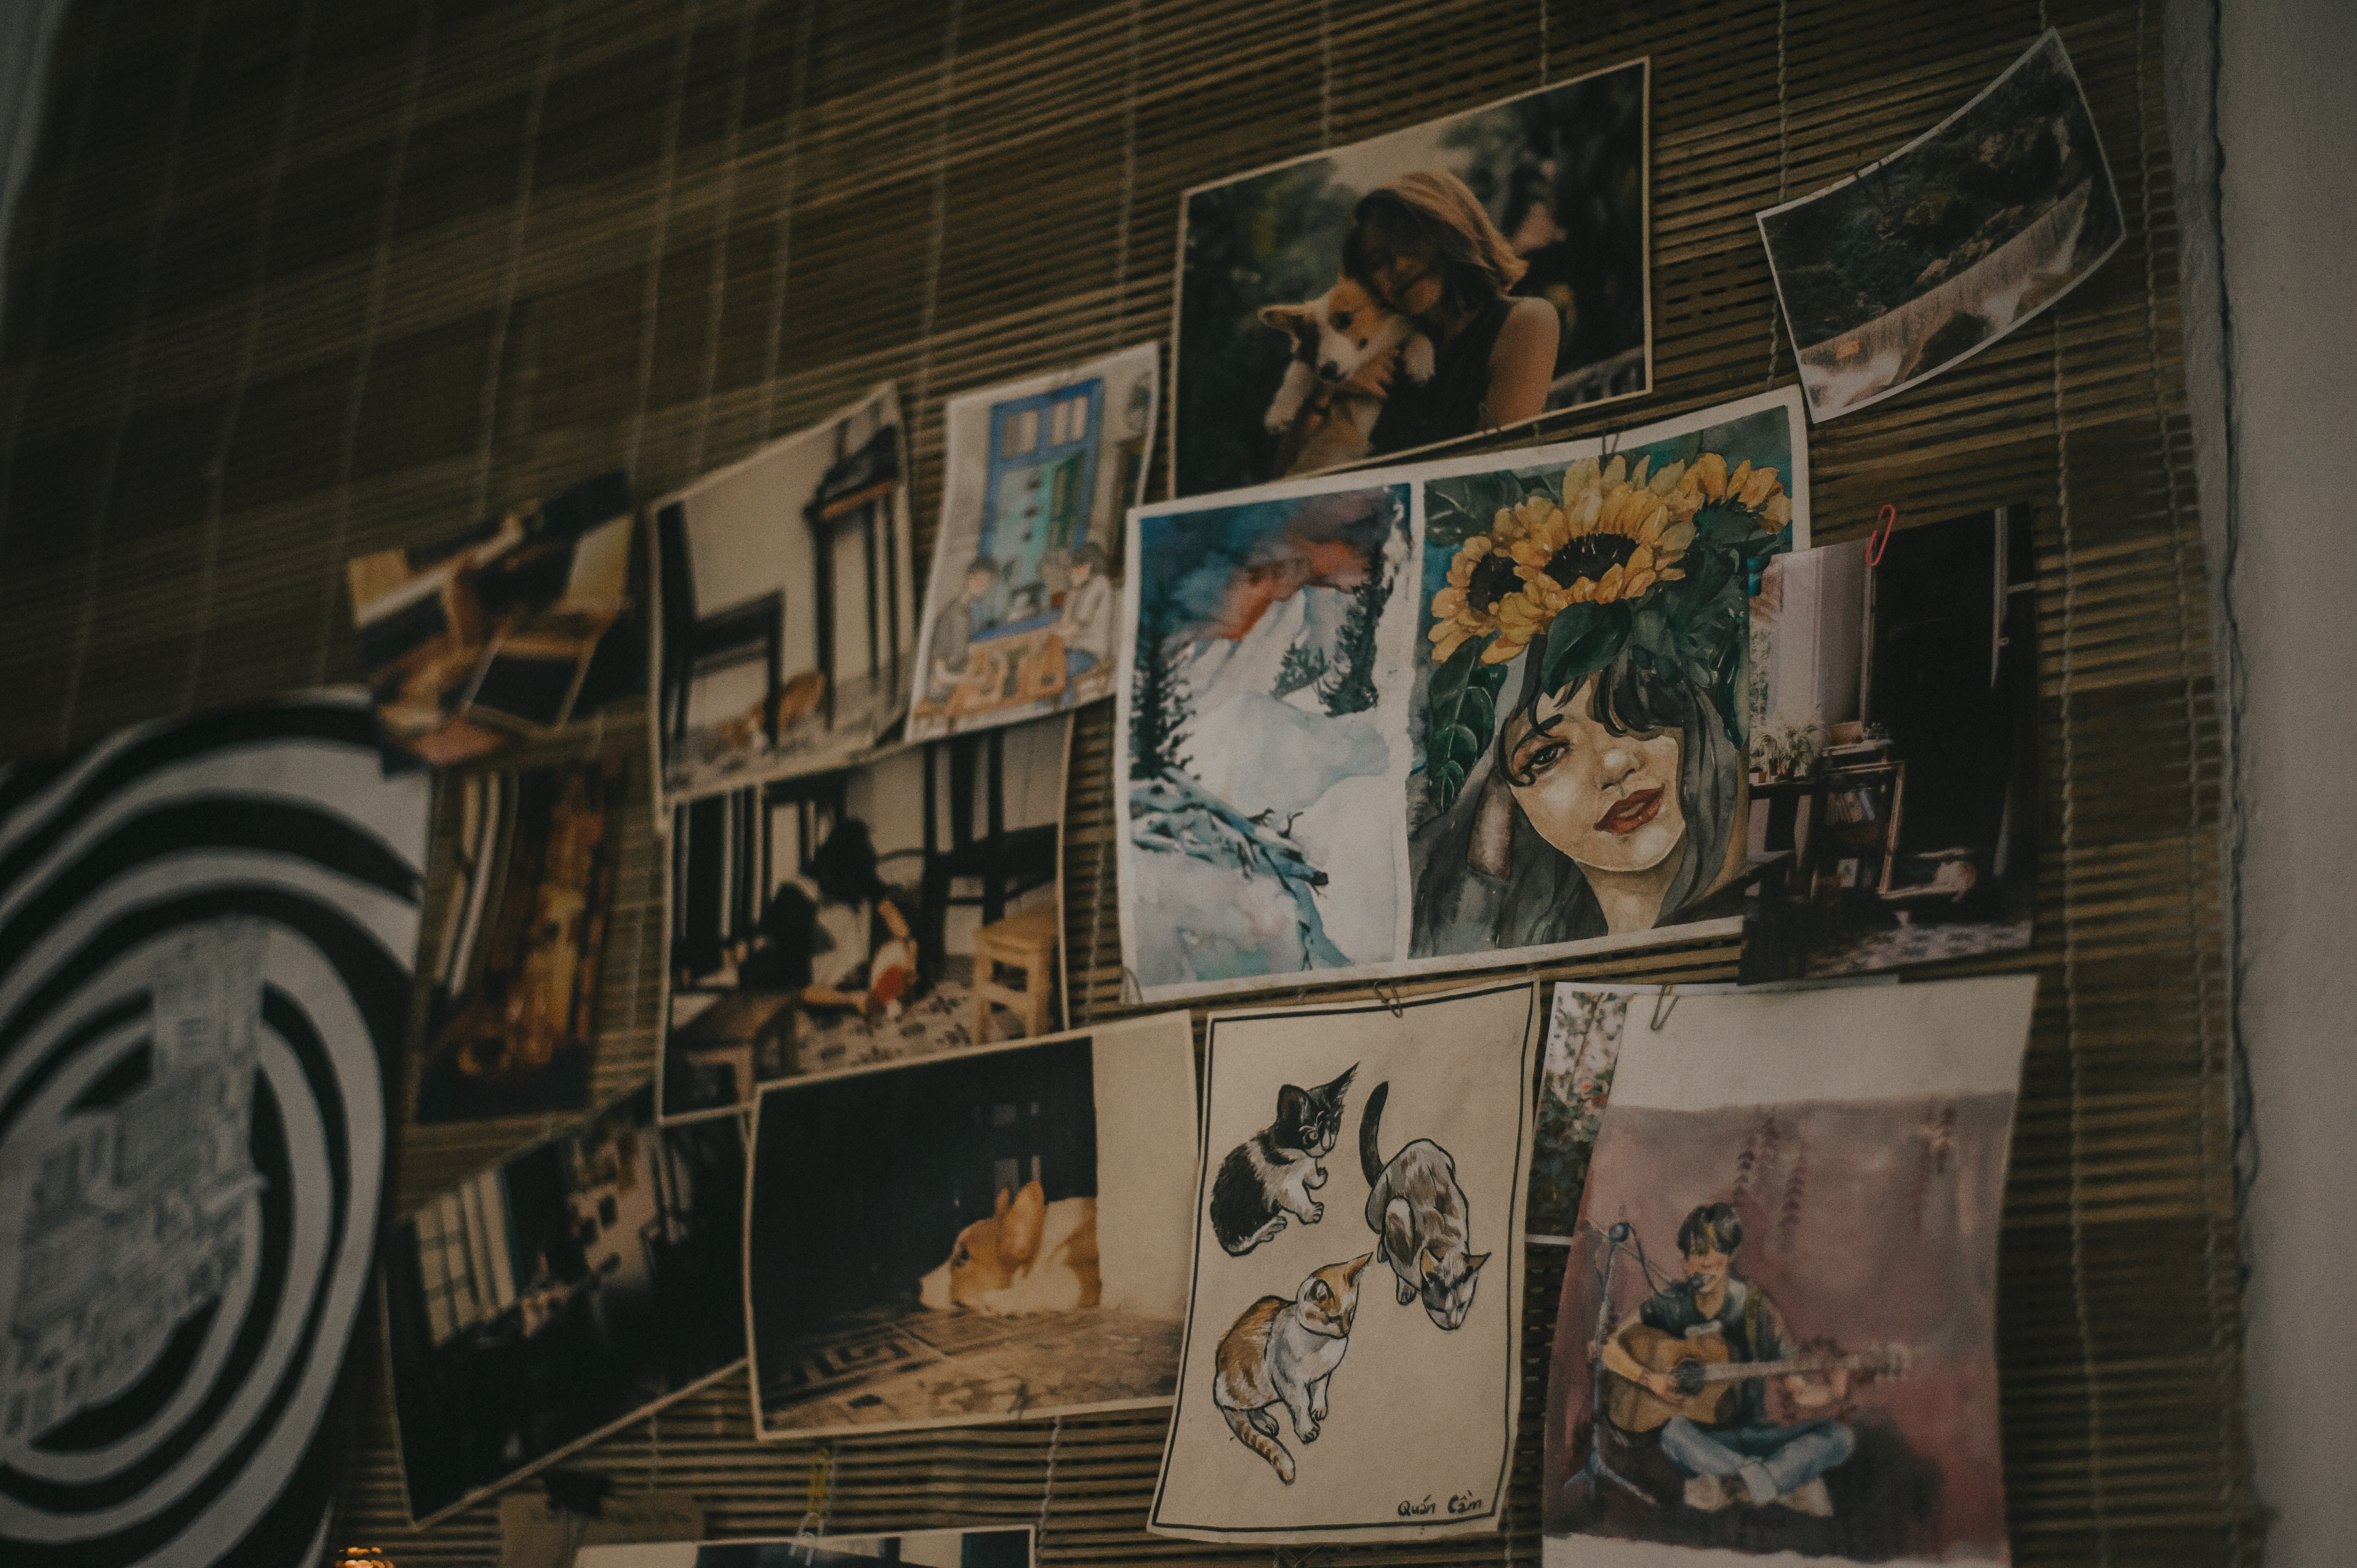
wall, art, room, textile, mural, visual arts, interior design, collection, illustration, house, tourist attraction